Ariano Irpino Cathedral

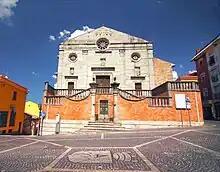
West facade of the cathedral

Ariano Irpino Cathedral, formerly Ariano Cathedral ( or "Ariano Irpino", "Cattedrale di Santa Maria Assunta"), is a Roman Catholic cathedral in Ariano Irpino (formerly "Ariano di Puglia"), in the province of Avellino, Campania, Italy, dedicated to the Assumption of the Virgin Mary. It was formerly the episcopal seat of the diocese of Ariano, and is now that of the diocese of Ariano Irpino-Lacedonia.